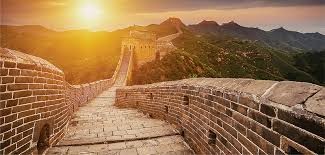
Landmark: Great Wall of China